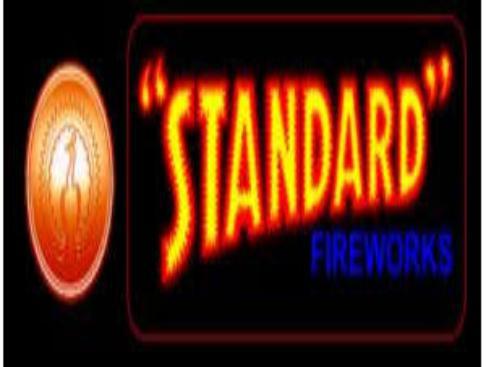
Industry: Leisure